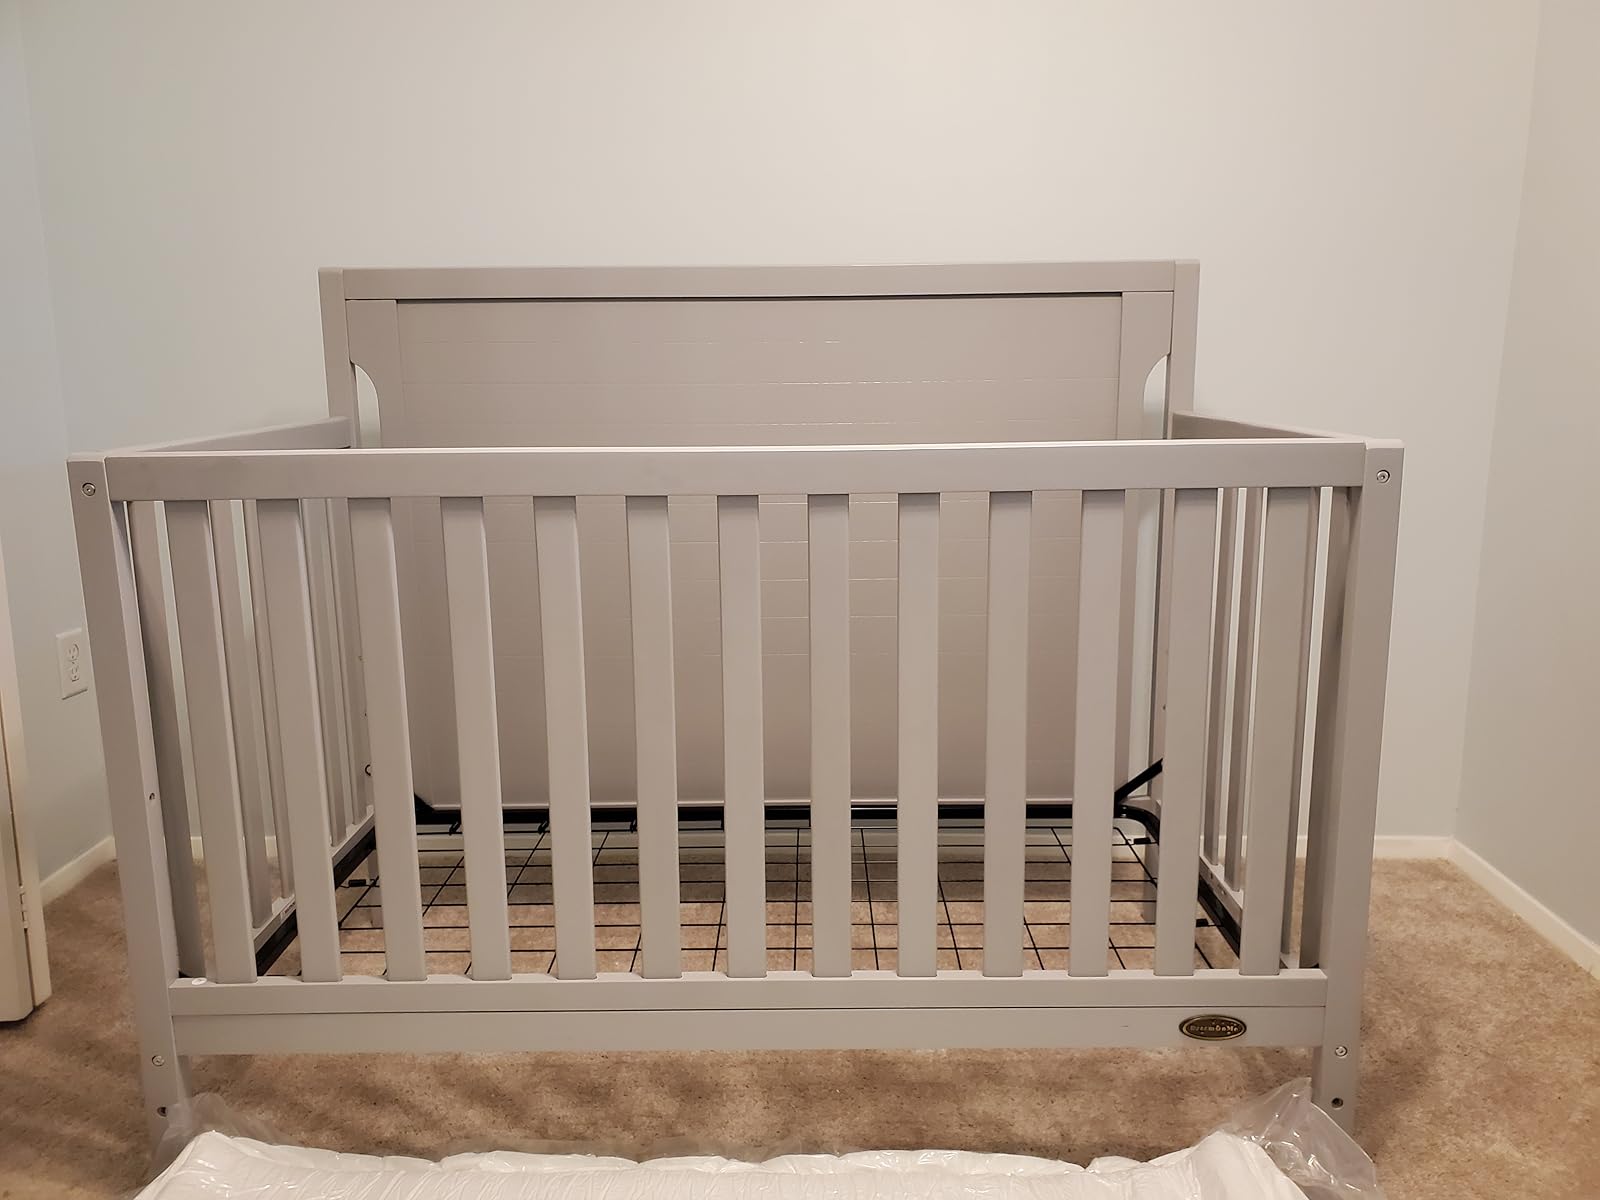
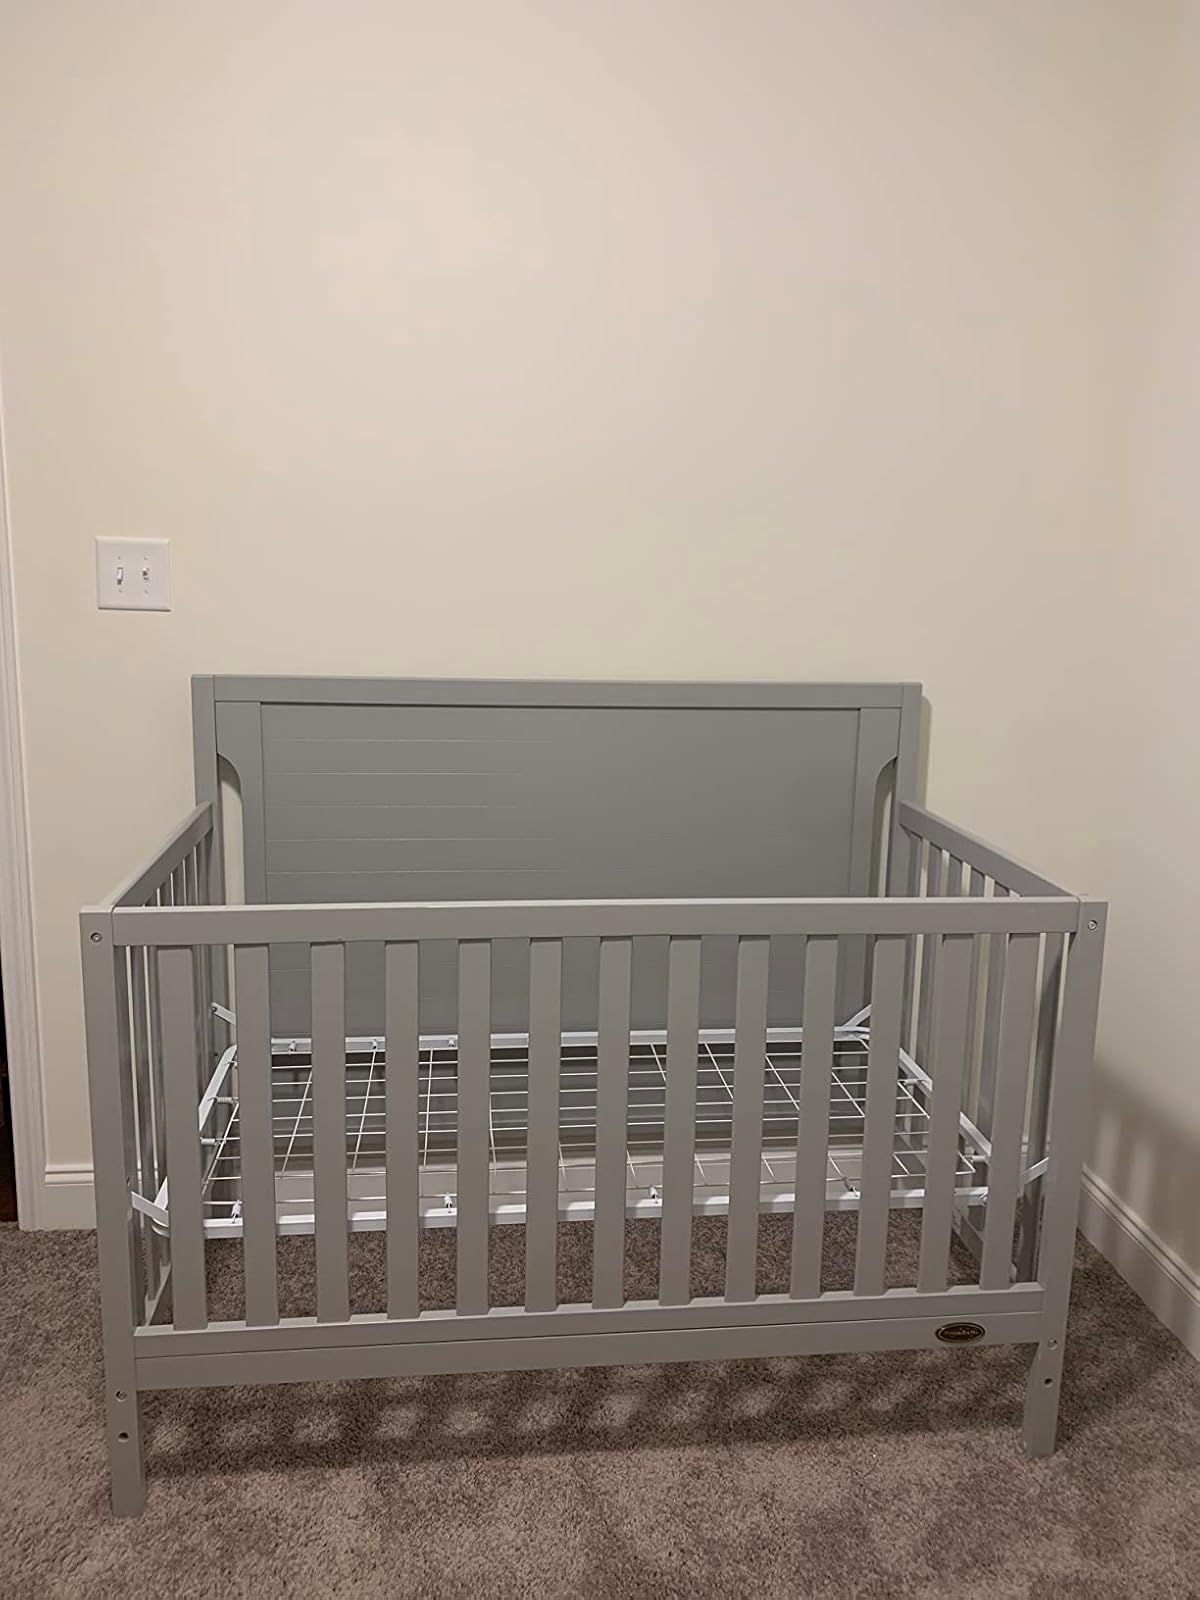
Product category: products_crib
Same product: yes